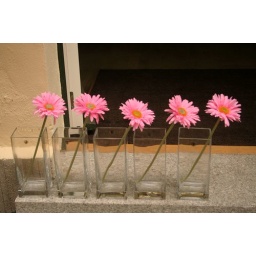
pink flowers in front of a boutique